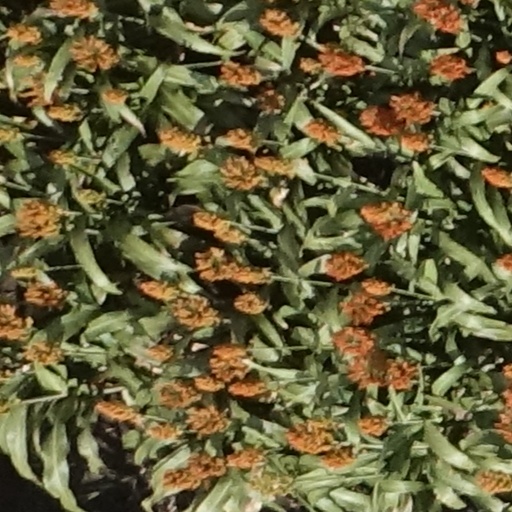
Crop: sorghum